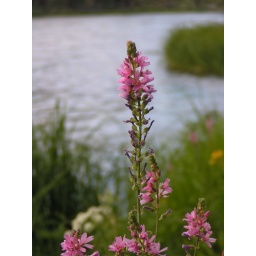
Red flowers with the Deschutes river in the background.